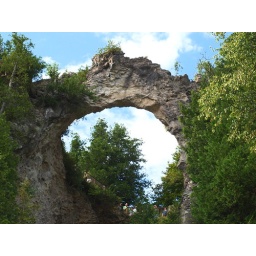
Arch rock natural bridge from below . . .